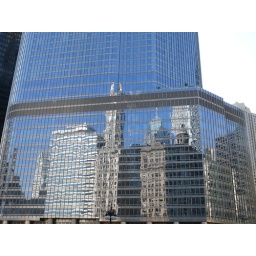
Buildings reflected in mirrored glass windows in Chicago, IL